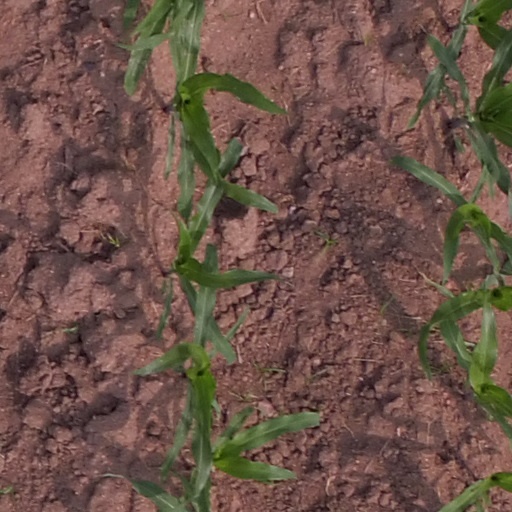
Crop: maize; corn